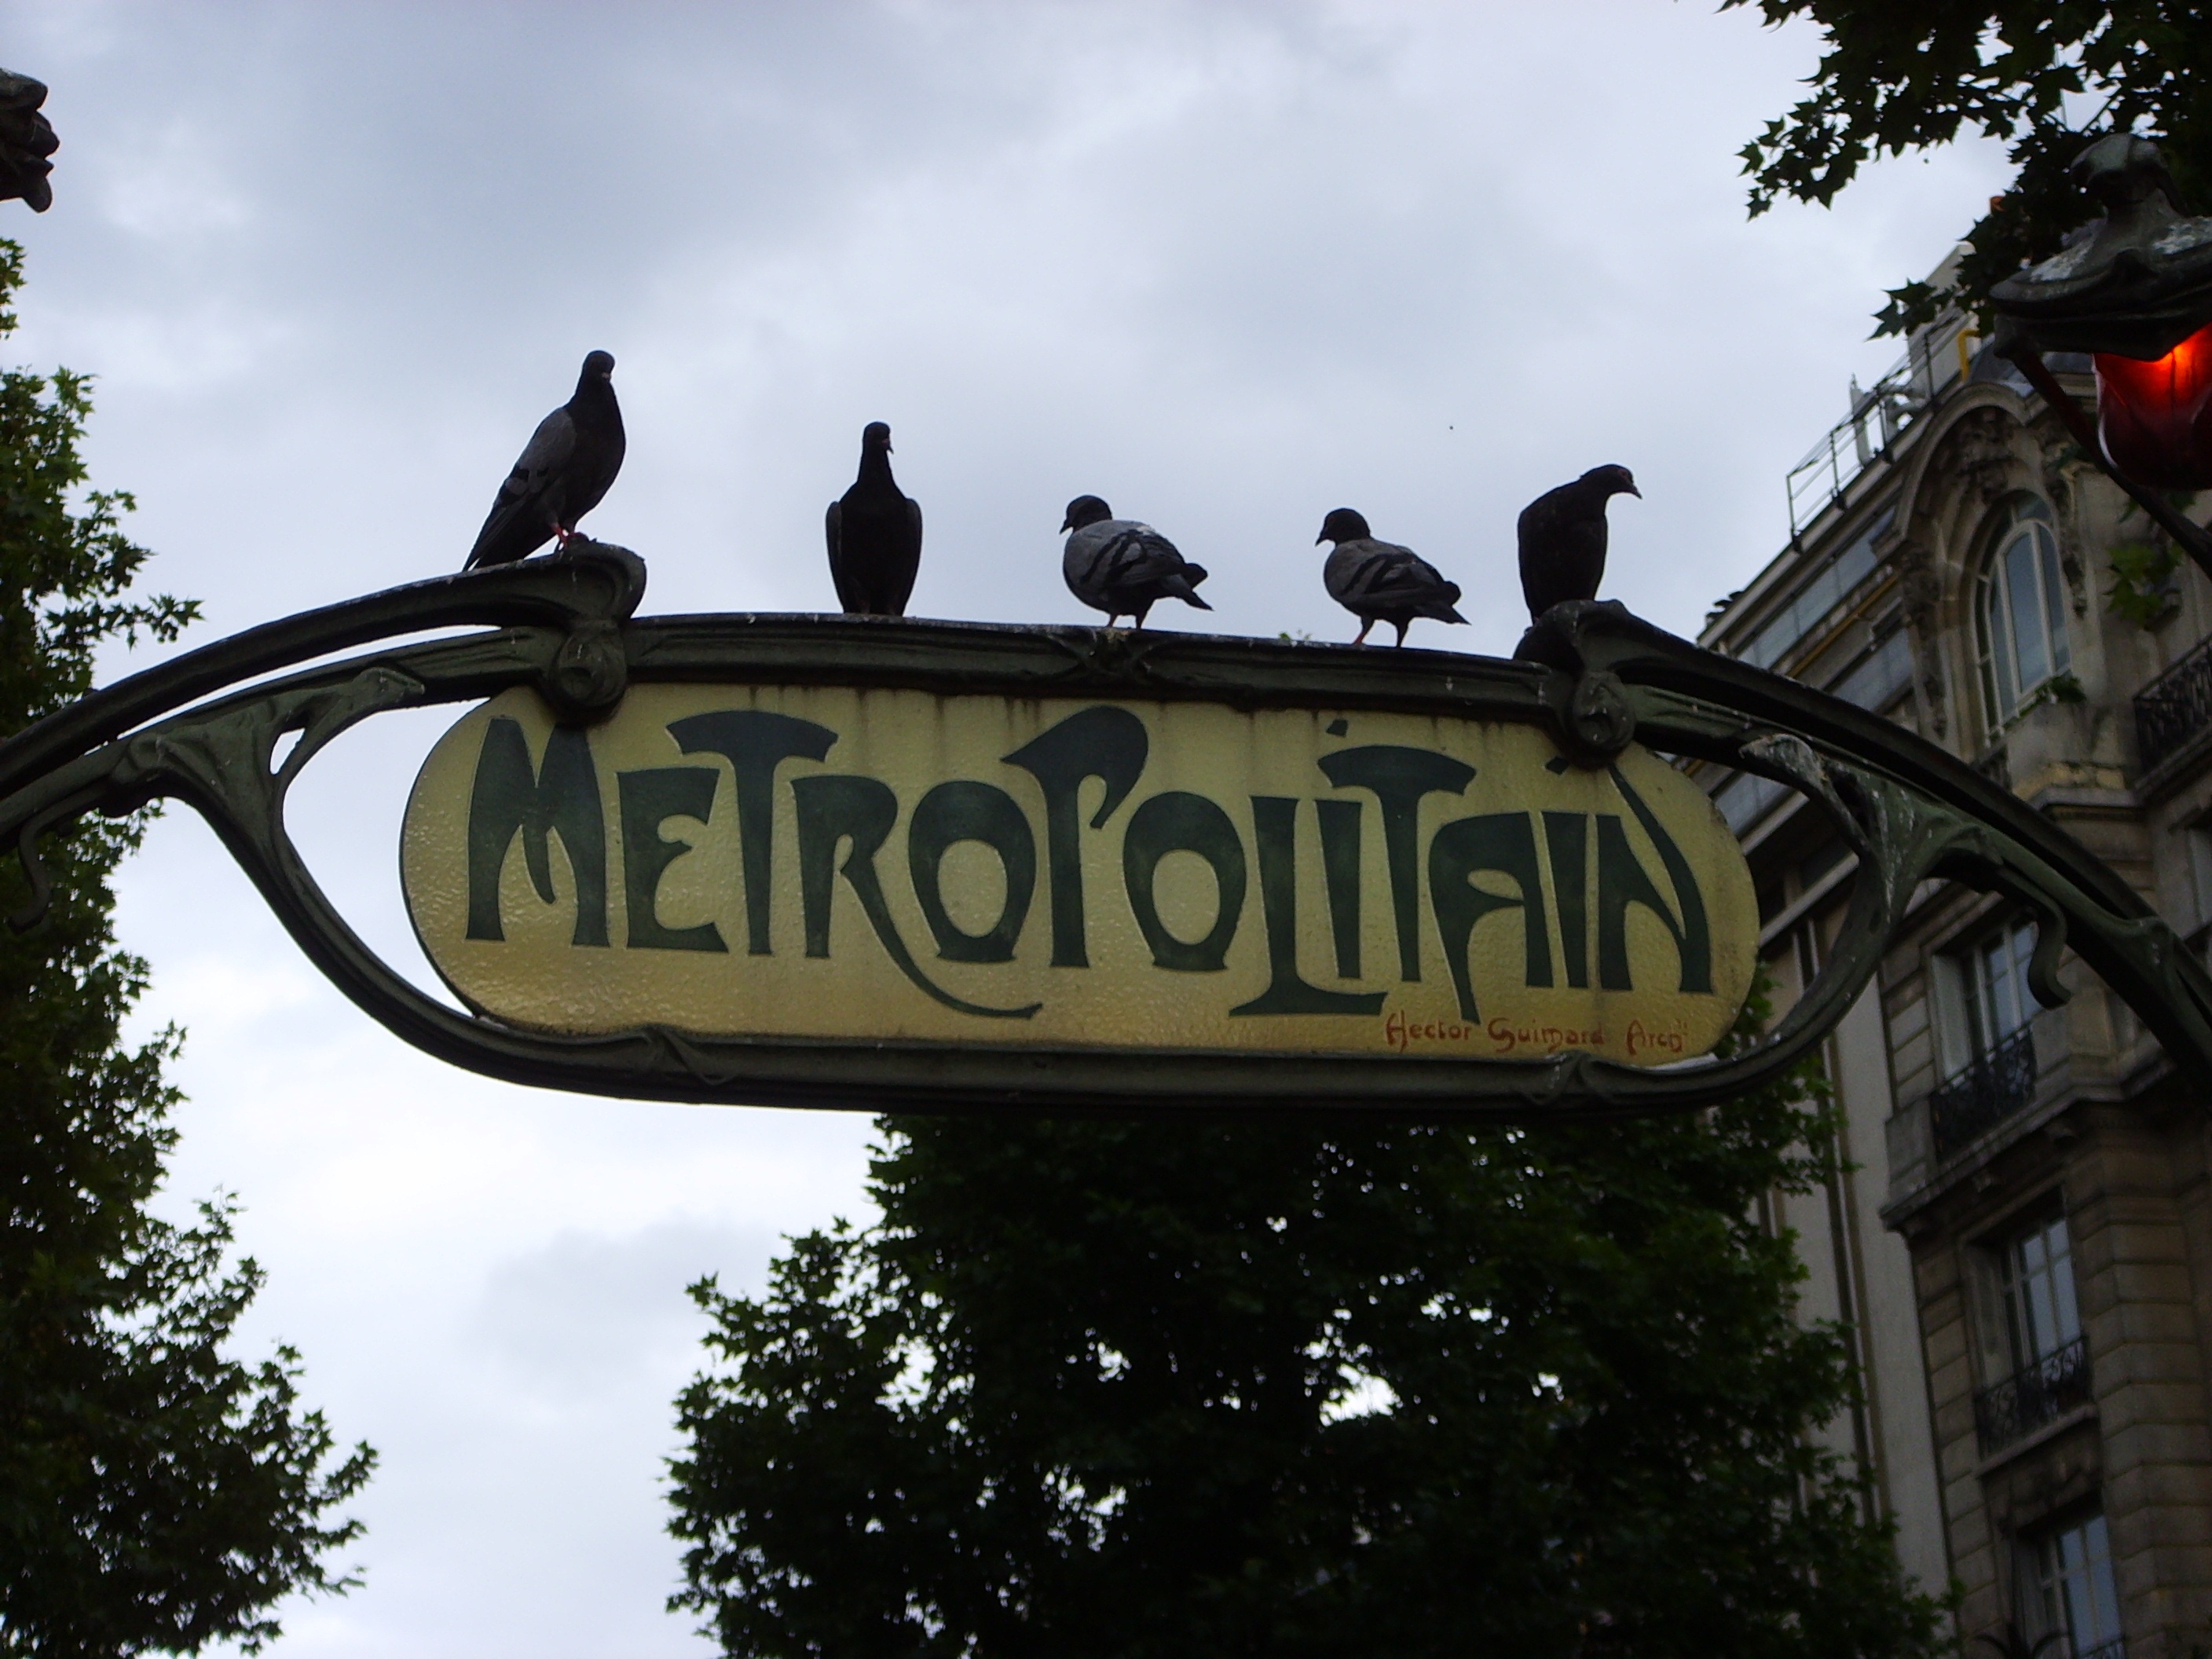
tree, sky, street, car, city, paris, urban, subway, metro, underground, transportation, france, sign, europe, vehicle, station, street sign, signage, birds, pigeons, woody plant